Pine tar

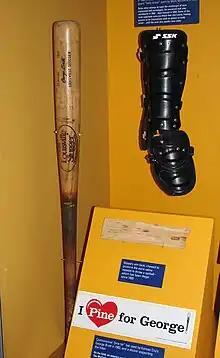
George Brett's pine tar bat at left, from a 2006 exhibit at The Henry Ford in Dearborn, Michigan

Pine tar is applied to the handles of baseball bats to improve a batter's grip.